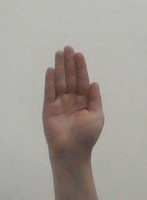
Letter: seen